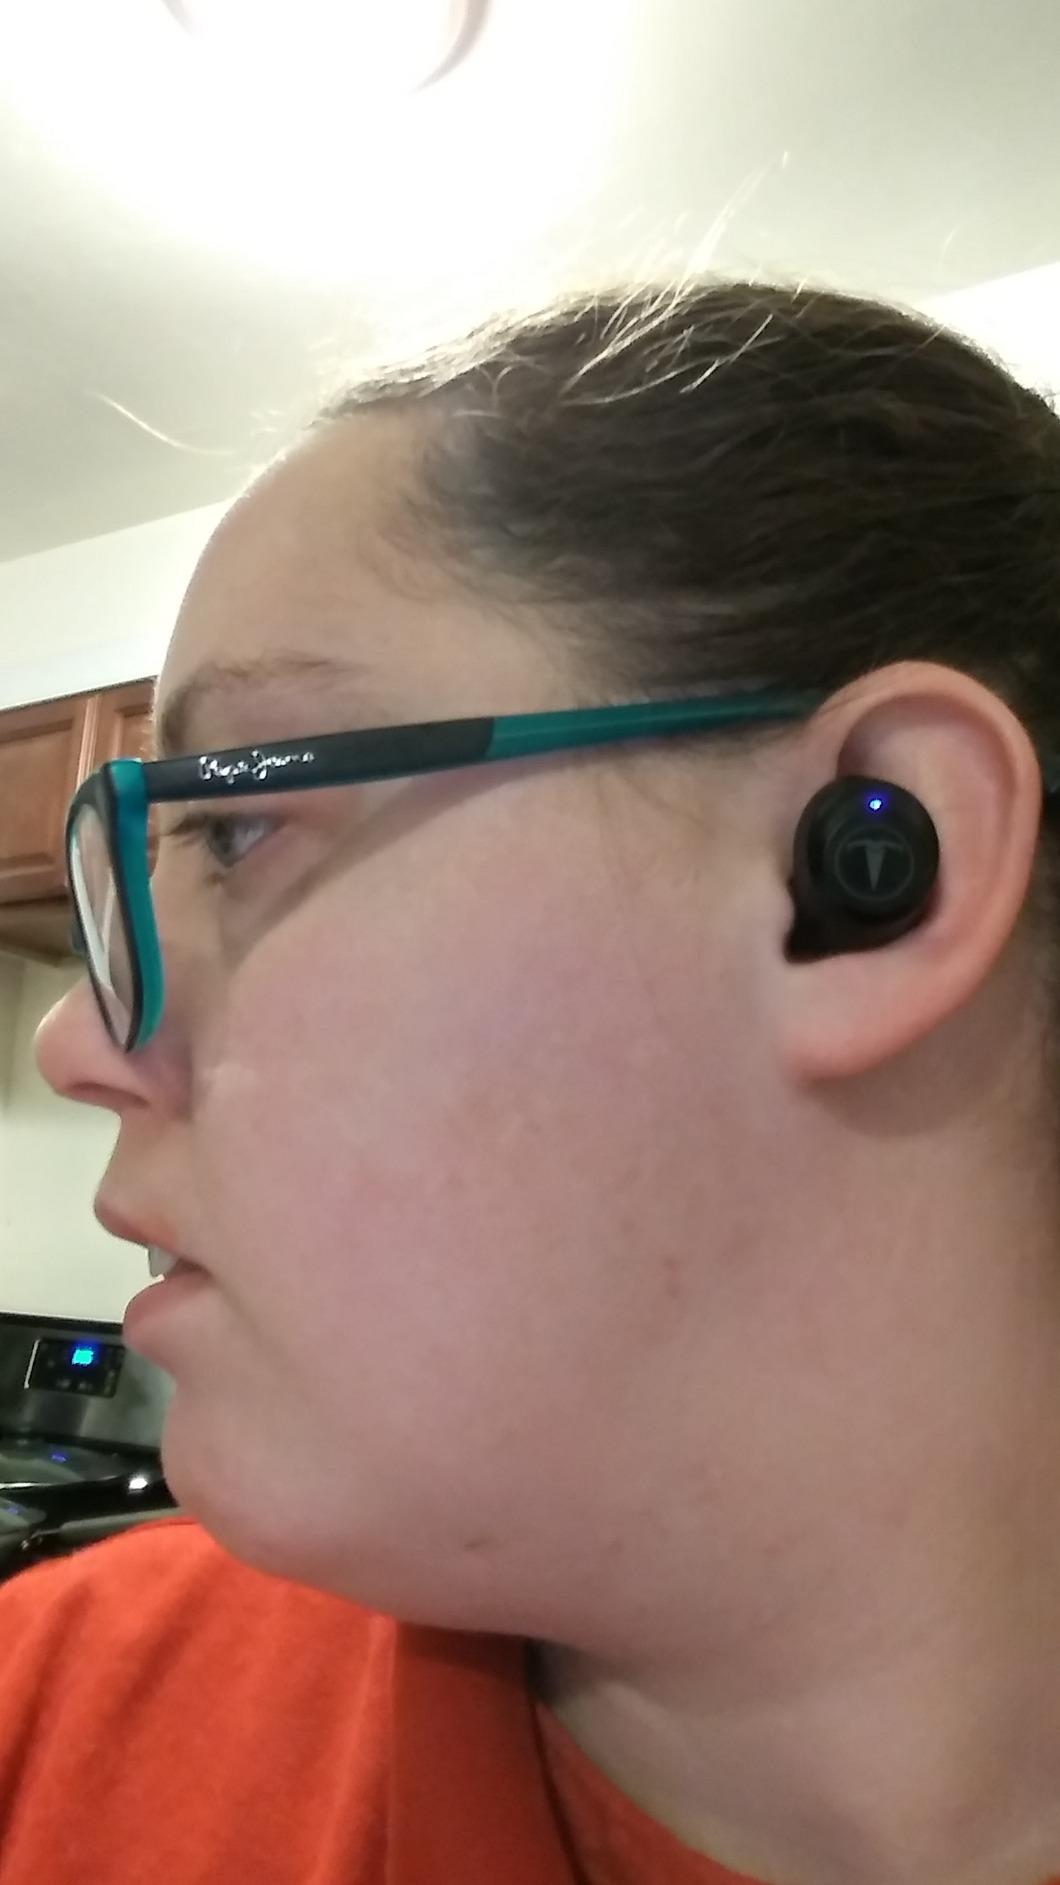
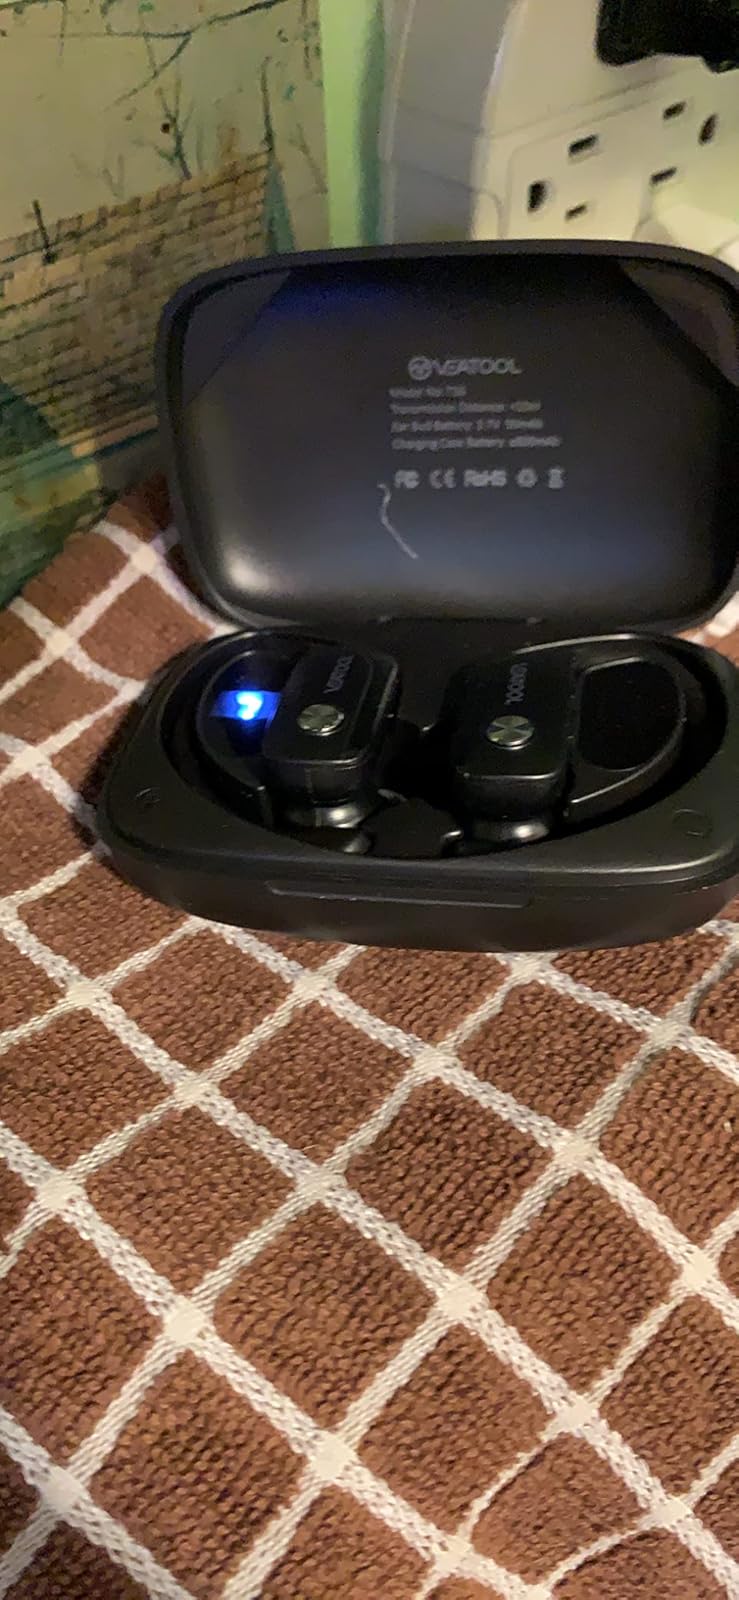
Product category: earbuds
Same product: no